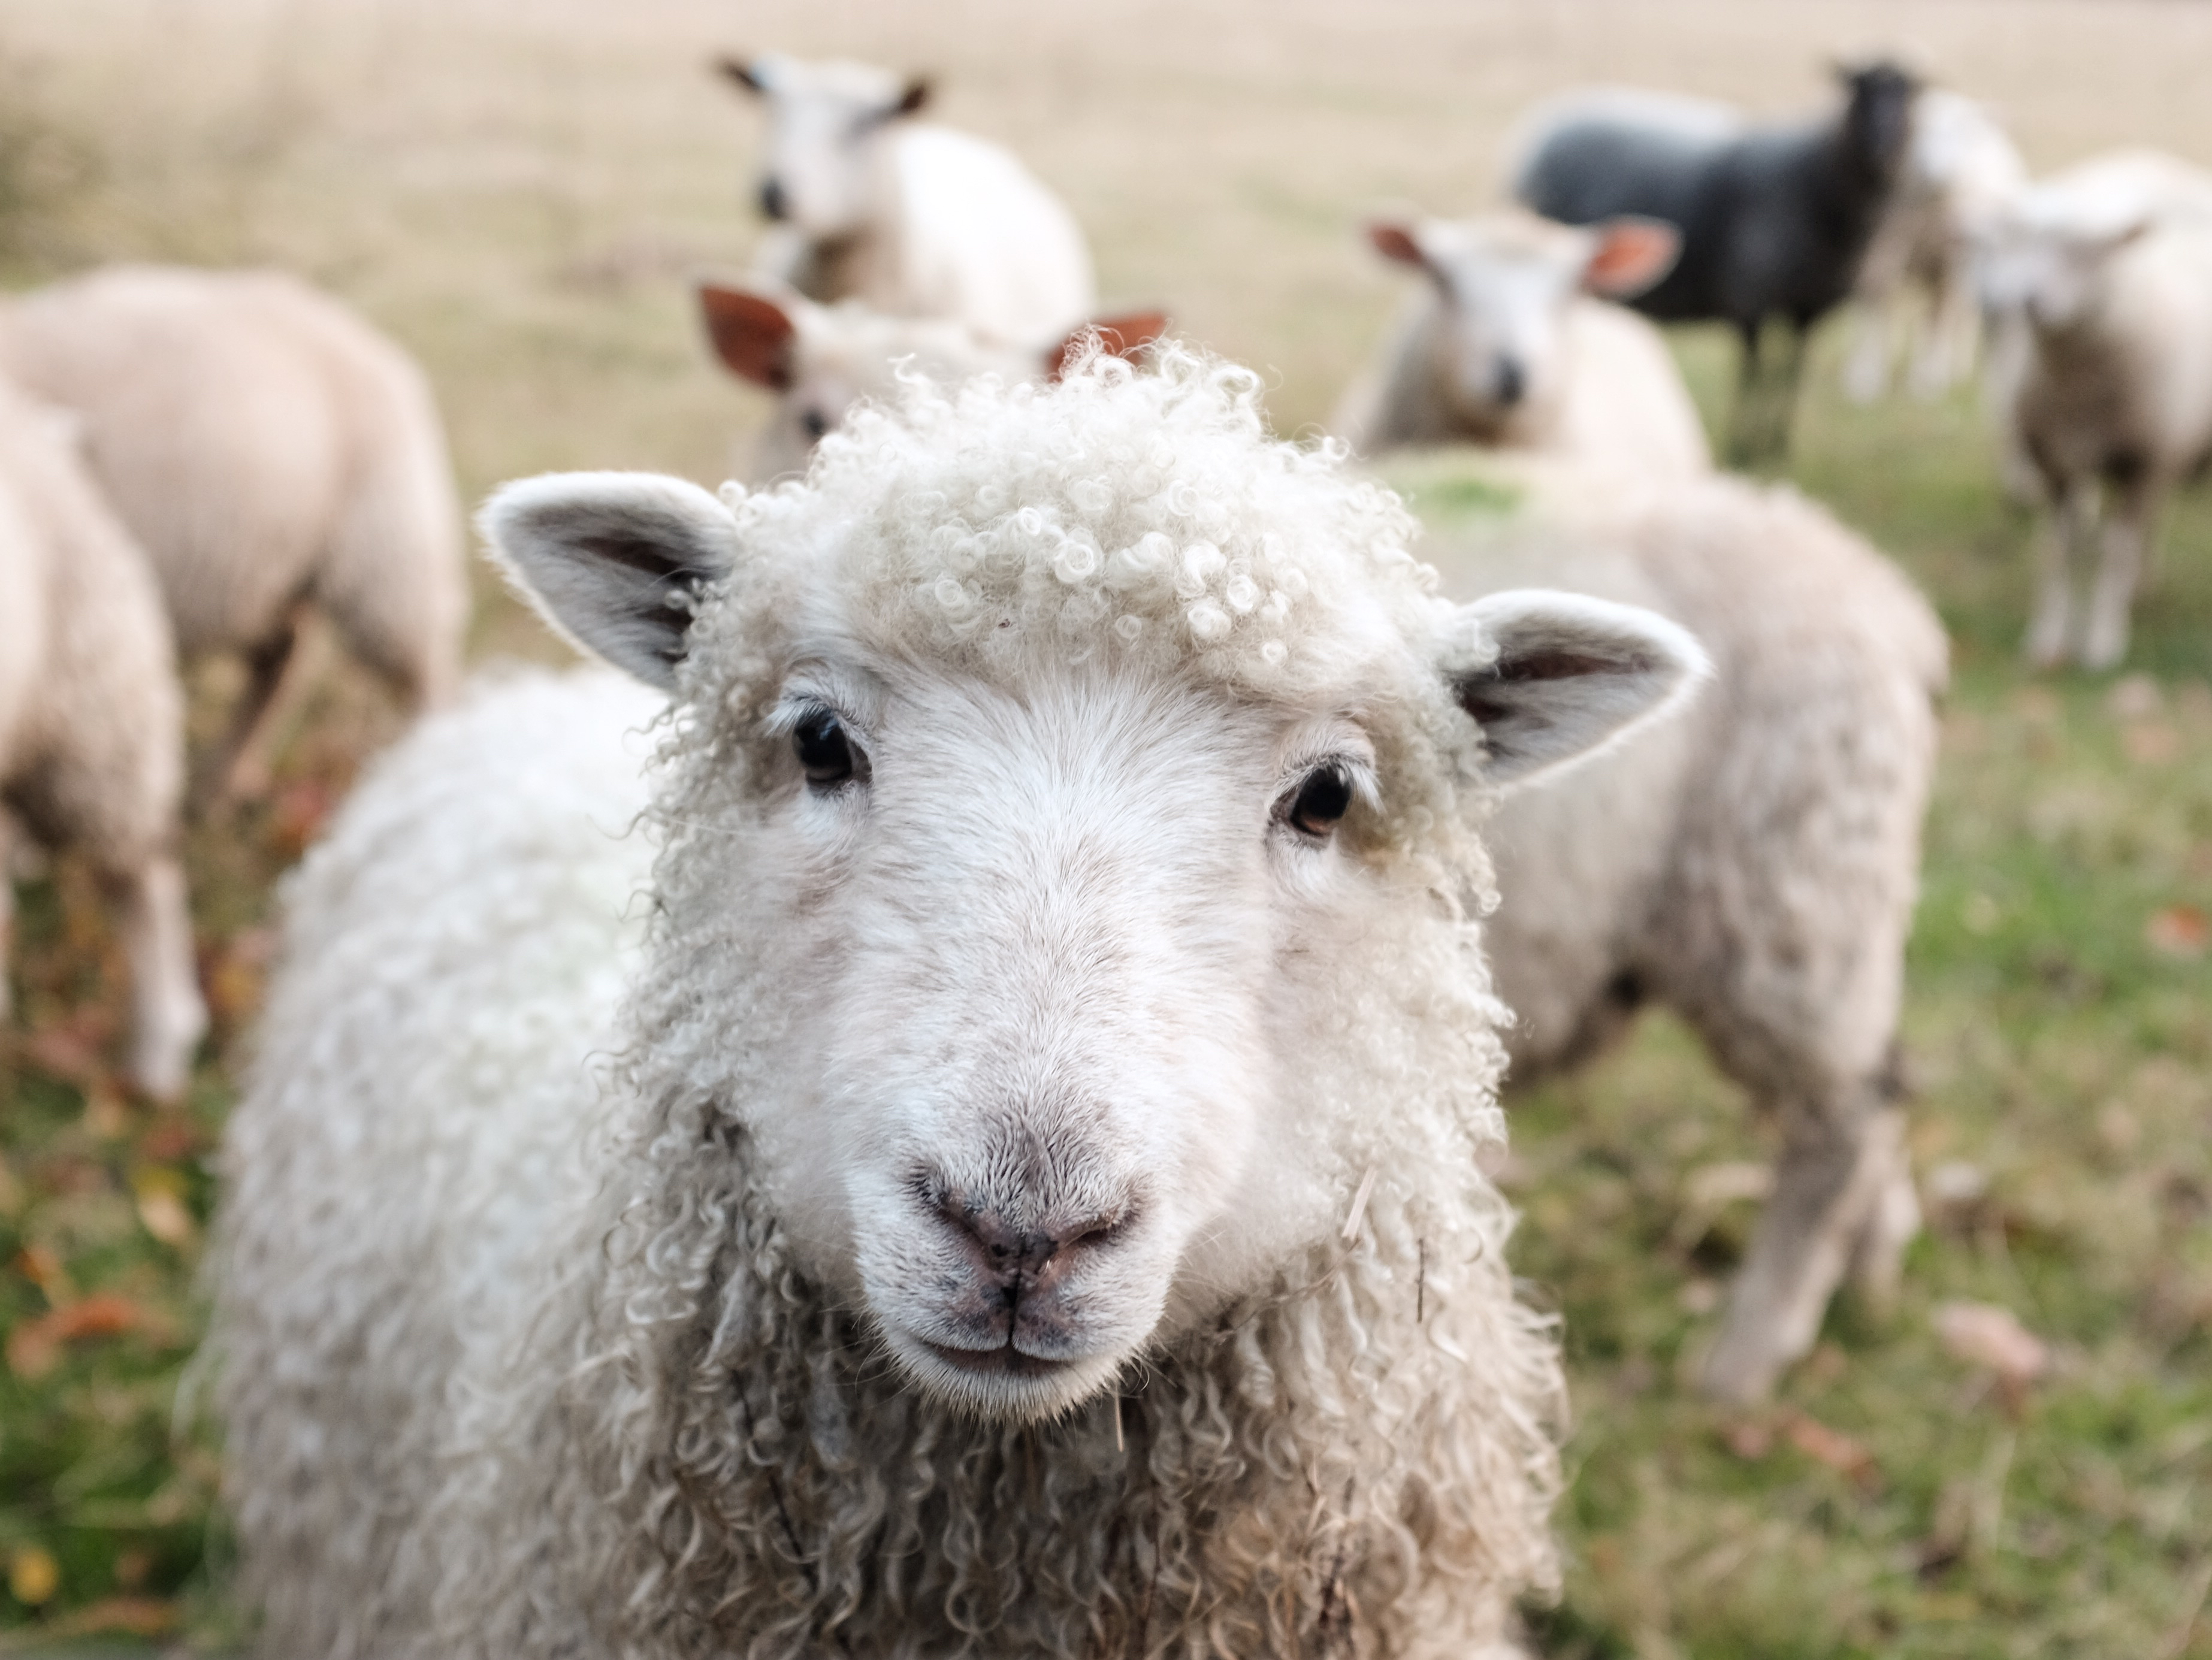
countryside, animal, herd, pasture, grazing, sheep, mammal, wool, fauna, lamb, vertebrate, sheeps, cow goat family